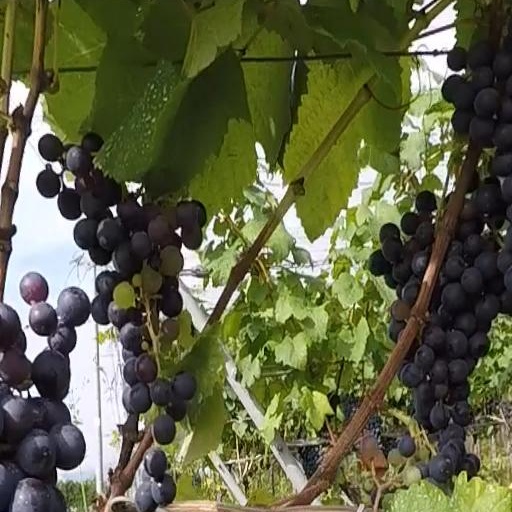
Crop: grape